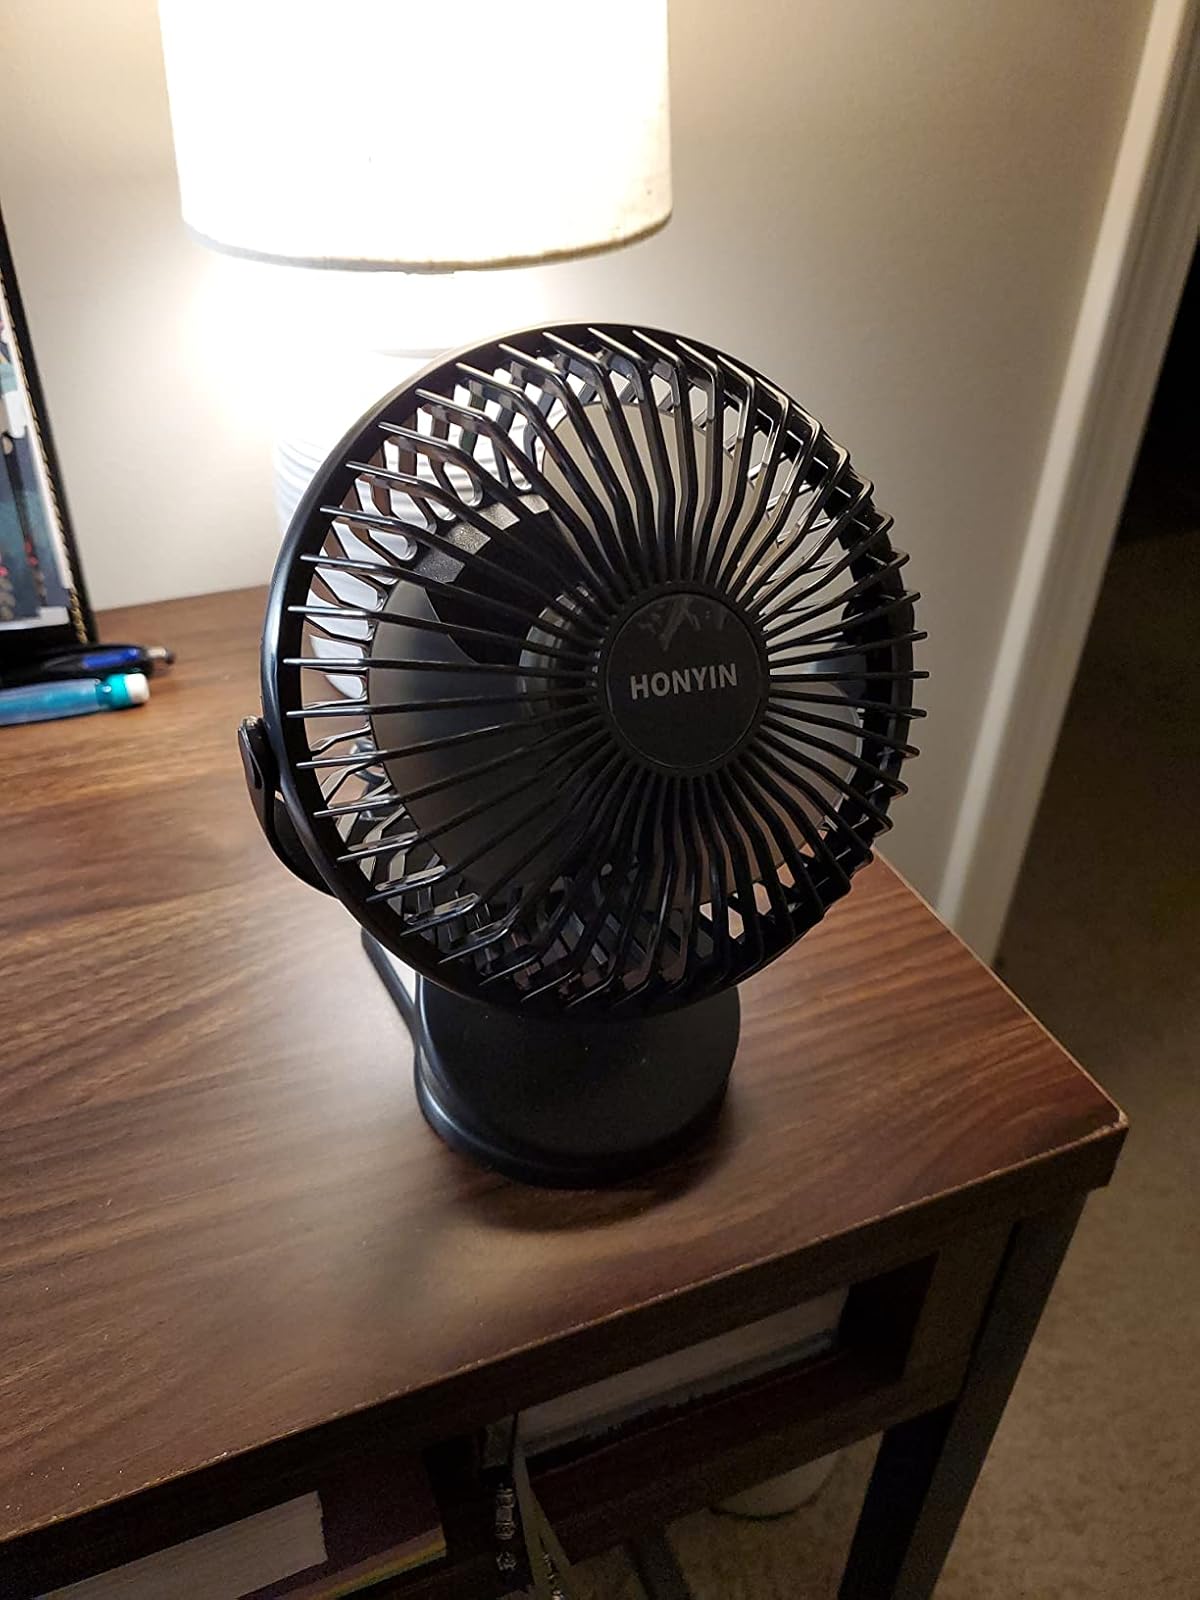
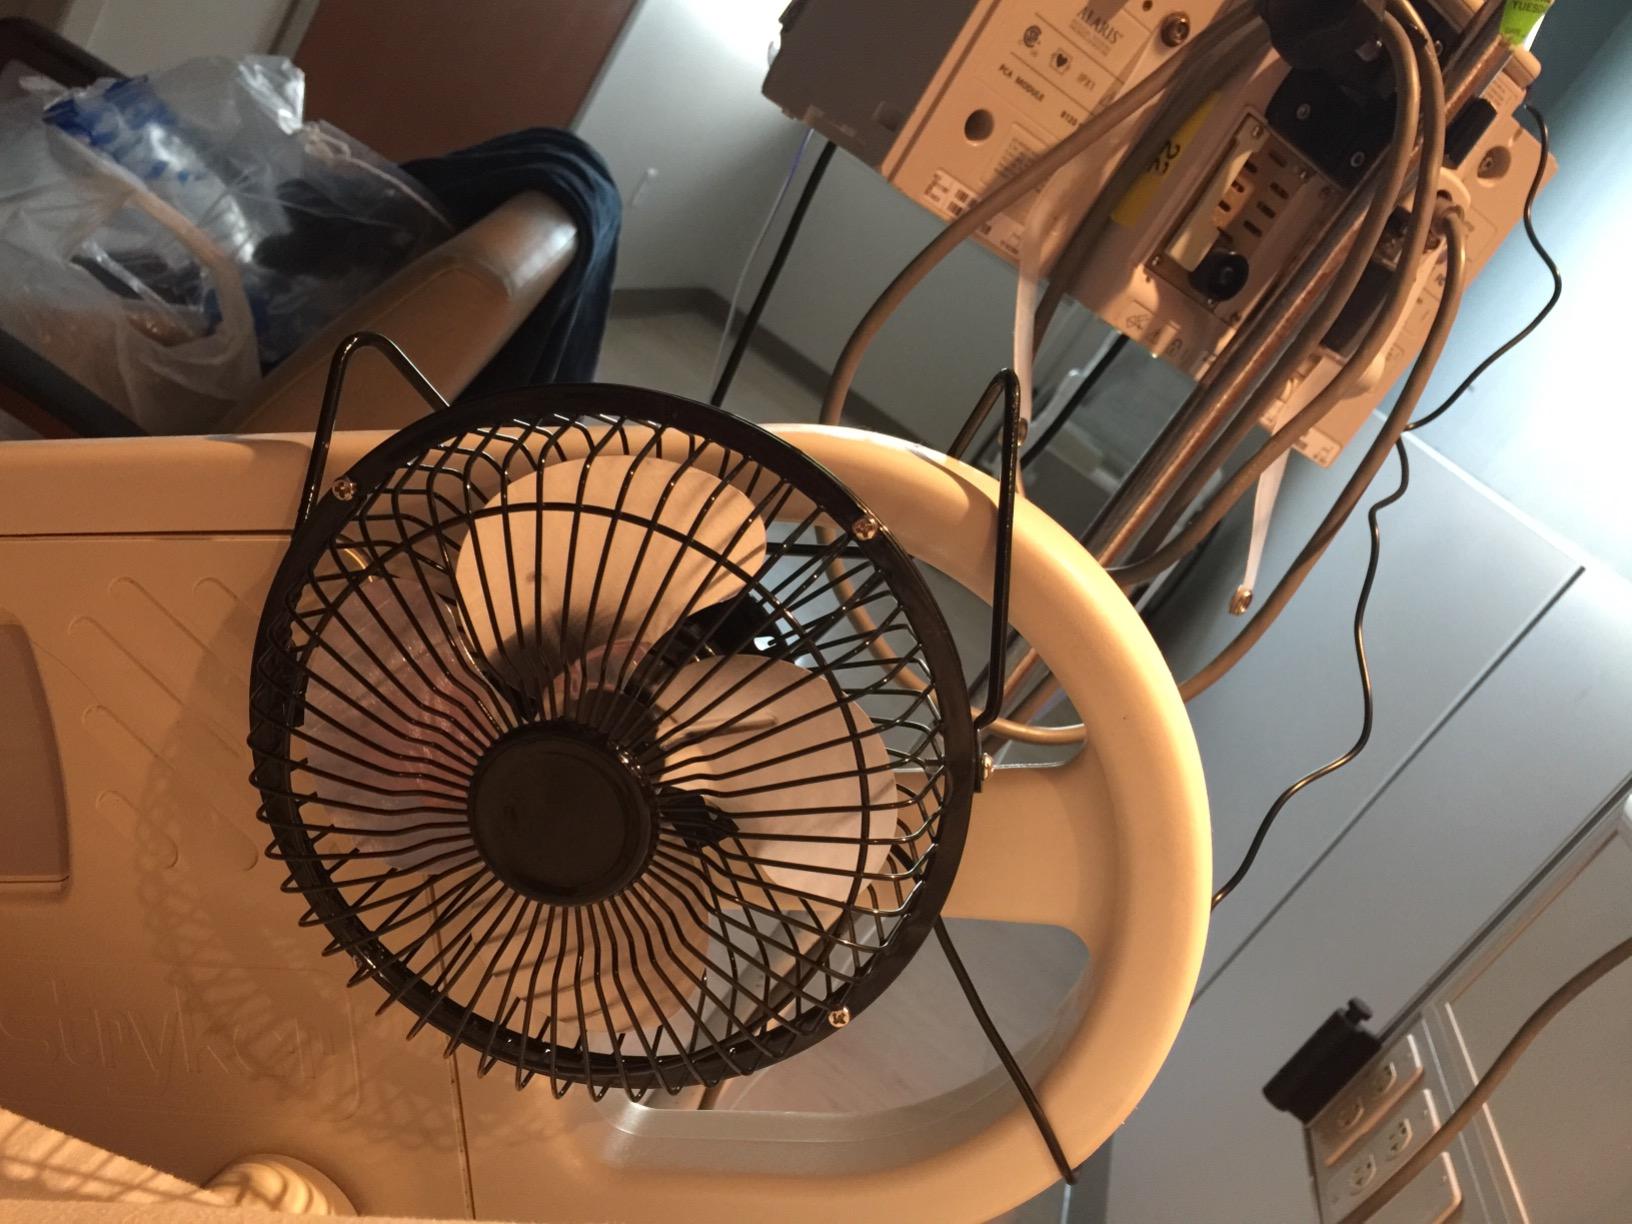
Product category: fan
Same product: no